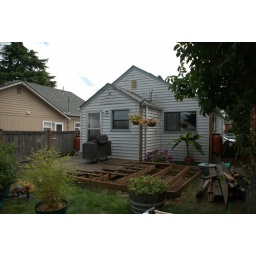
The area beyond the current deck frame over to the fence and back to the house will all become deck.